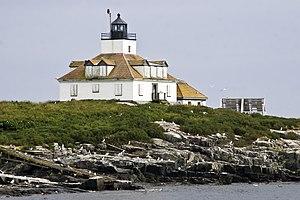
Le phare d'Egg Rock est un phare actif situé dans la Frenchman Bay, dans le Comté de Hancock.